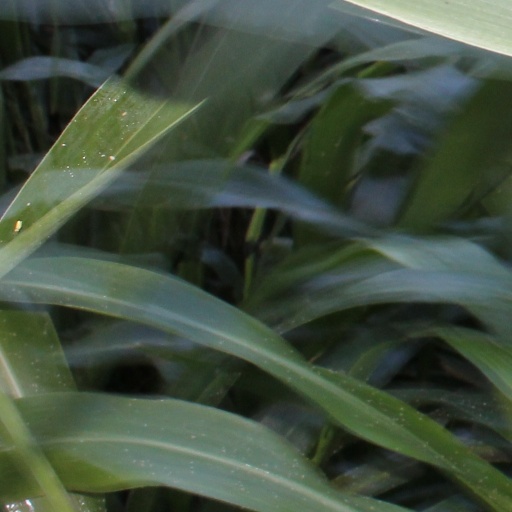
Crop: sorghum